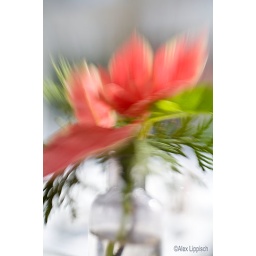
Soft focus red flower in vase.